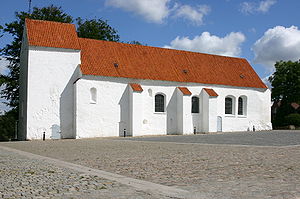
Asmild Kloster
Asmild Kirke var en del af Asmild Kloster
Asmild Kloster var til reformationen et nonnekloster under augustinerordenen Asmild Sogn i det tidligere Nørlyng Herred Viborg Amt, nu Viborg Kommune.